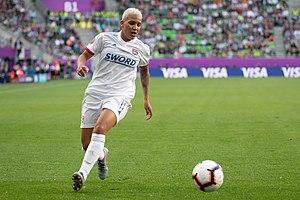
Shanice Janice van de Sanden, née le 2 octobre 1992 à Utrecht aux Pays-Bas, est une footballeuse internationale néerlandaise évoluant au poste d'attaquant à l'Olympique lyonnais en Division 1.